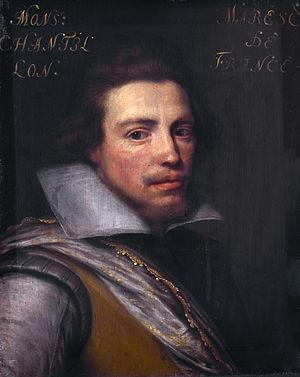
La bataille de la Marfée est une bataille qui a eu lieu sur les hauteurs de Sedan, le 6 juillet 1641, entre le royaume de France et la principauté de Sedan, alliée au Saint-Empire et aux Pays-Bas Espagnols.
Gaspard III de Coligny, duc de Châtillon, né le 26 juillet 1584 à Montpellier et mort le 4 janvier 1646 à Châtillon, comte de Coligny et seigneur de Châtillon-sur-Loing, puis duc de Coligny, marquis d'Andelot, Pair, amiral de Guyenne et maréchal de France.
Cette page recense, par règne ou mandat politique, les personnalités élevées à la dignité de maréchal de France, grand office de la couronne de France, leur portrait et leurs armoiries.